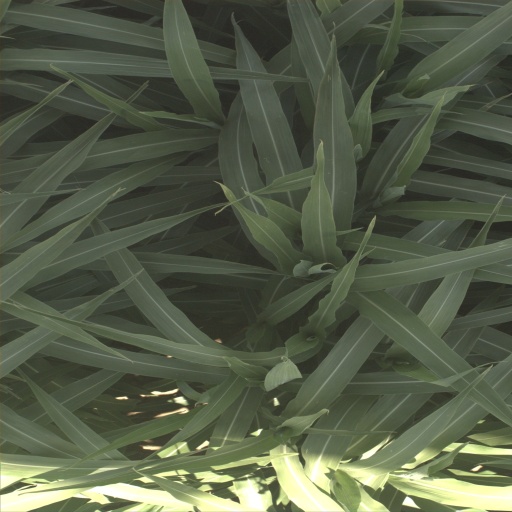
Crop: sorghum